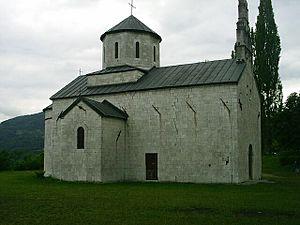
Andrijevica est une ville et une municipalité du nord-est du Monténégro. En 2003, la ville comptait 1 073 habitants et la municipalité 5 785, dont une majorité de Serbes.